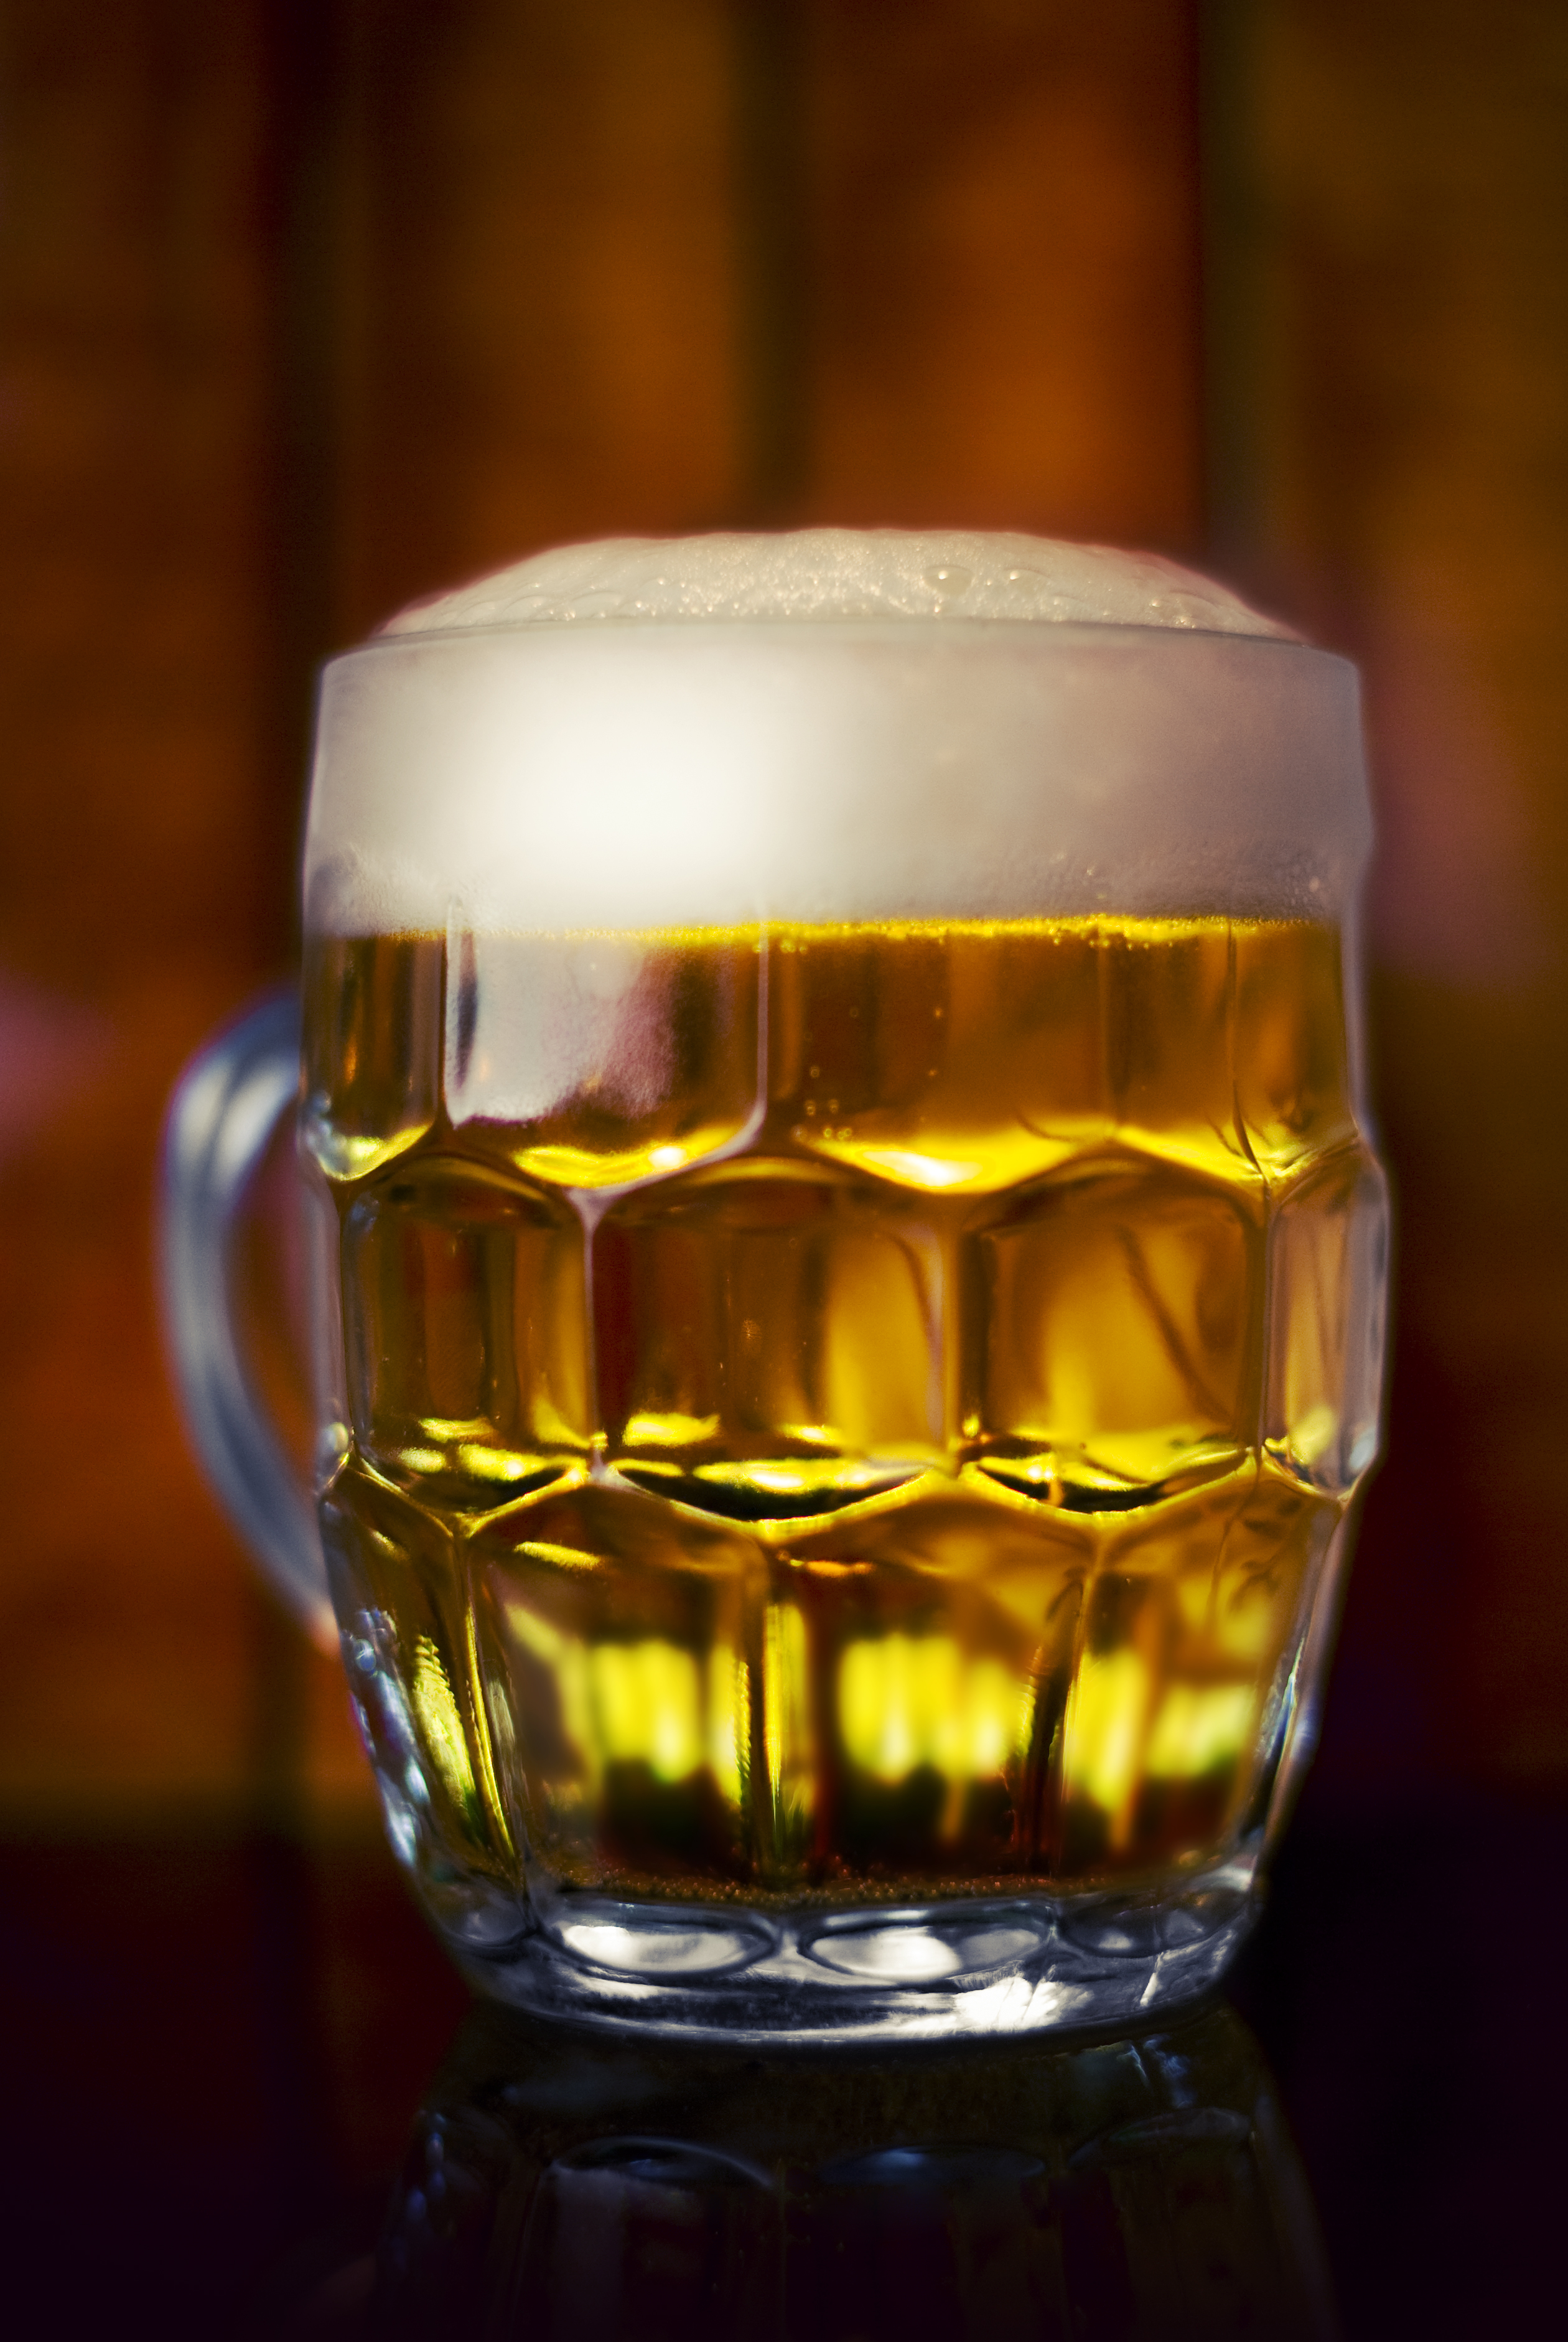
light, glass, foam, drink, bottle, yellow, candle, mug, lighting, material, beer, alcohol, wine glass, whisky, liqueur, stemware, alcoholic beverage, distilled beverage, pint us, drinkware, old fashioned glass